Answer in natural language. Estimate the real world distances between objects in the image. Which object is closer to Statue, black chair with round backrest (marked B) or black chair with round backrest (marked C)? Choose between the following options: black chair with round backrest (marked B) or black chair with round backrest (marked C)
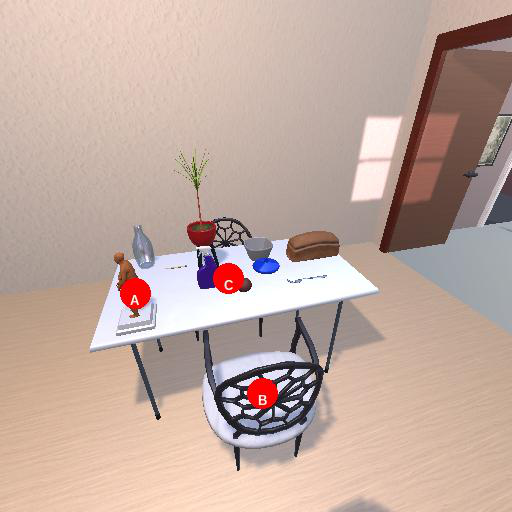
<answer>black chair with round backrest (marked B)</answer>